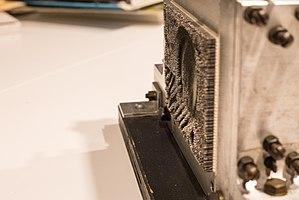
Détail d'un écran d'épingles Baby Screen. Photo prise à la Médiathèque Guy-L.-Coté de la Cinémathèque québécoise.